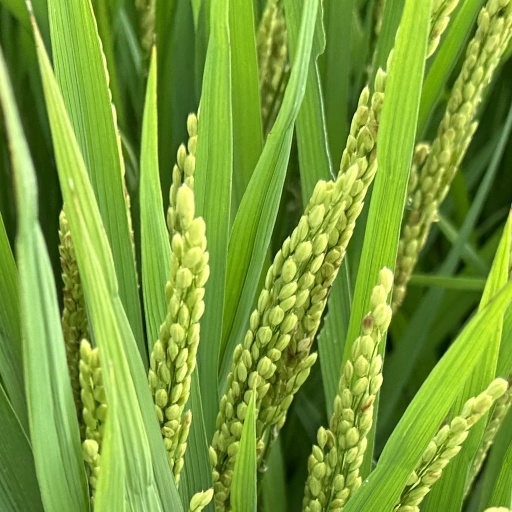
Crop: rice